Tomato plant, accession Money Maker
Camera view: tilt-top (135 deg); turntable rotation: 90 degrees
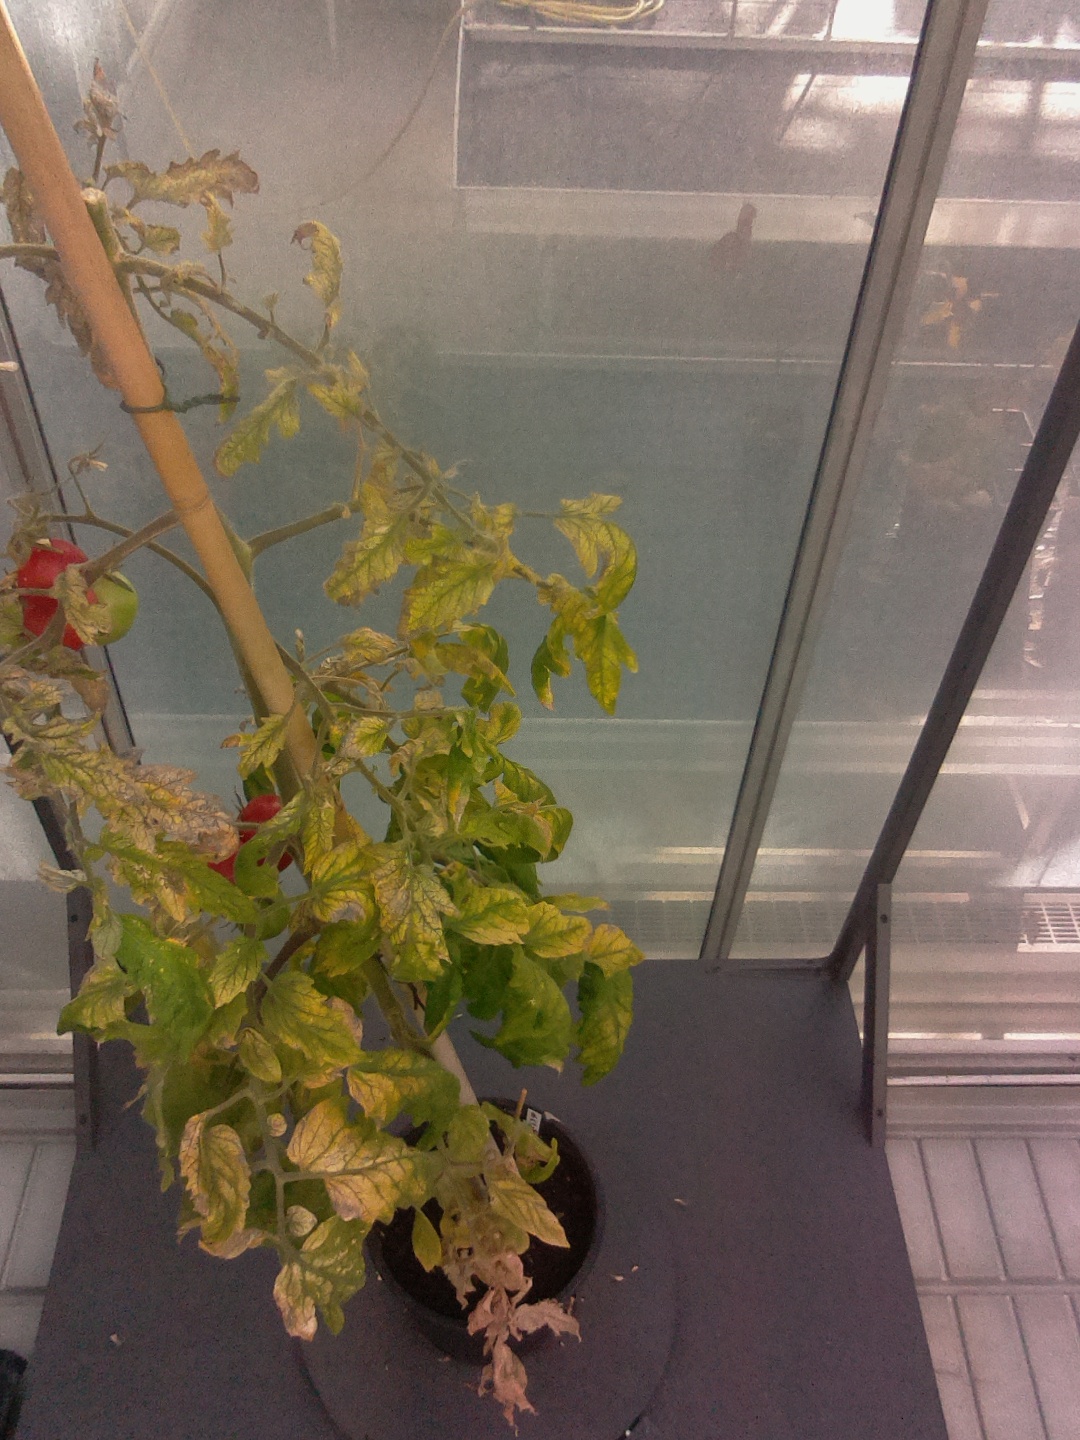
BBCH growth stage 86: 60%-70% of fruits show typical fully ripe color